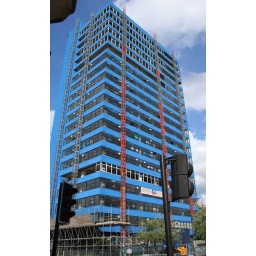
a building that has turned blue over the course of a week. not just blue but BBBBBLLLLLUUUUUUEEEEEE!!!!!